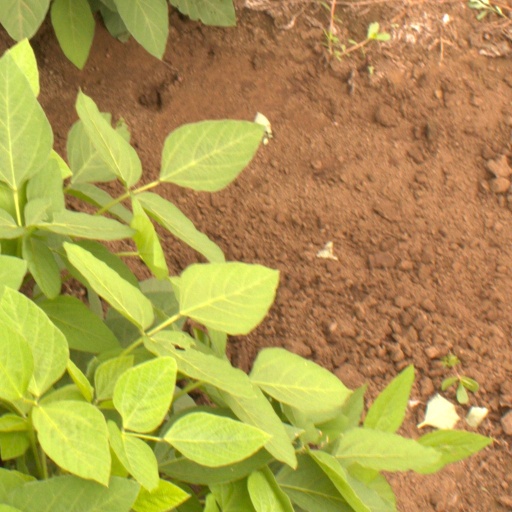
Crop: soybean